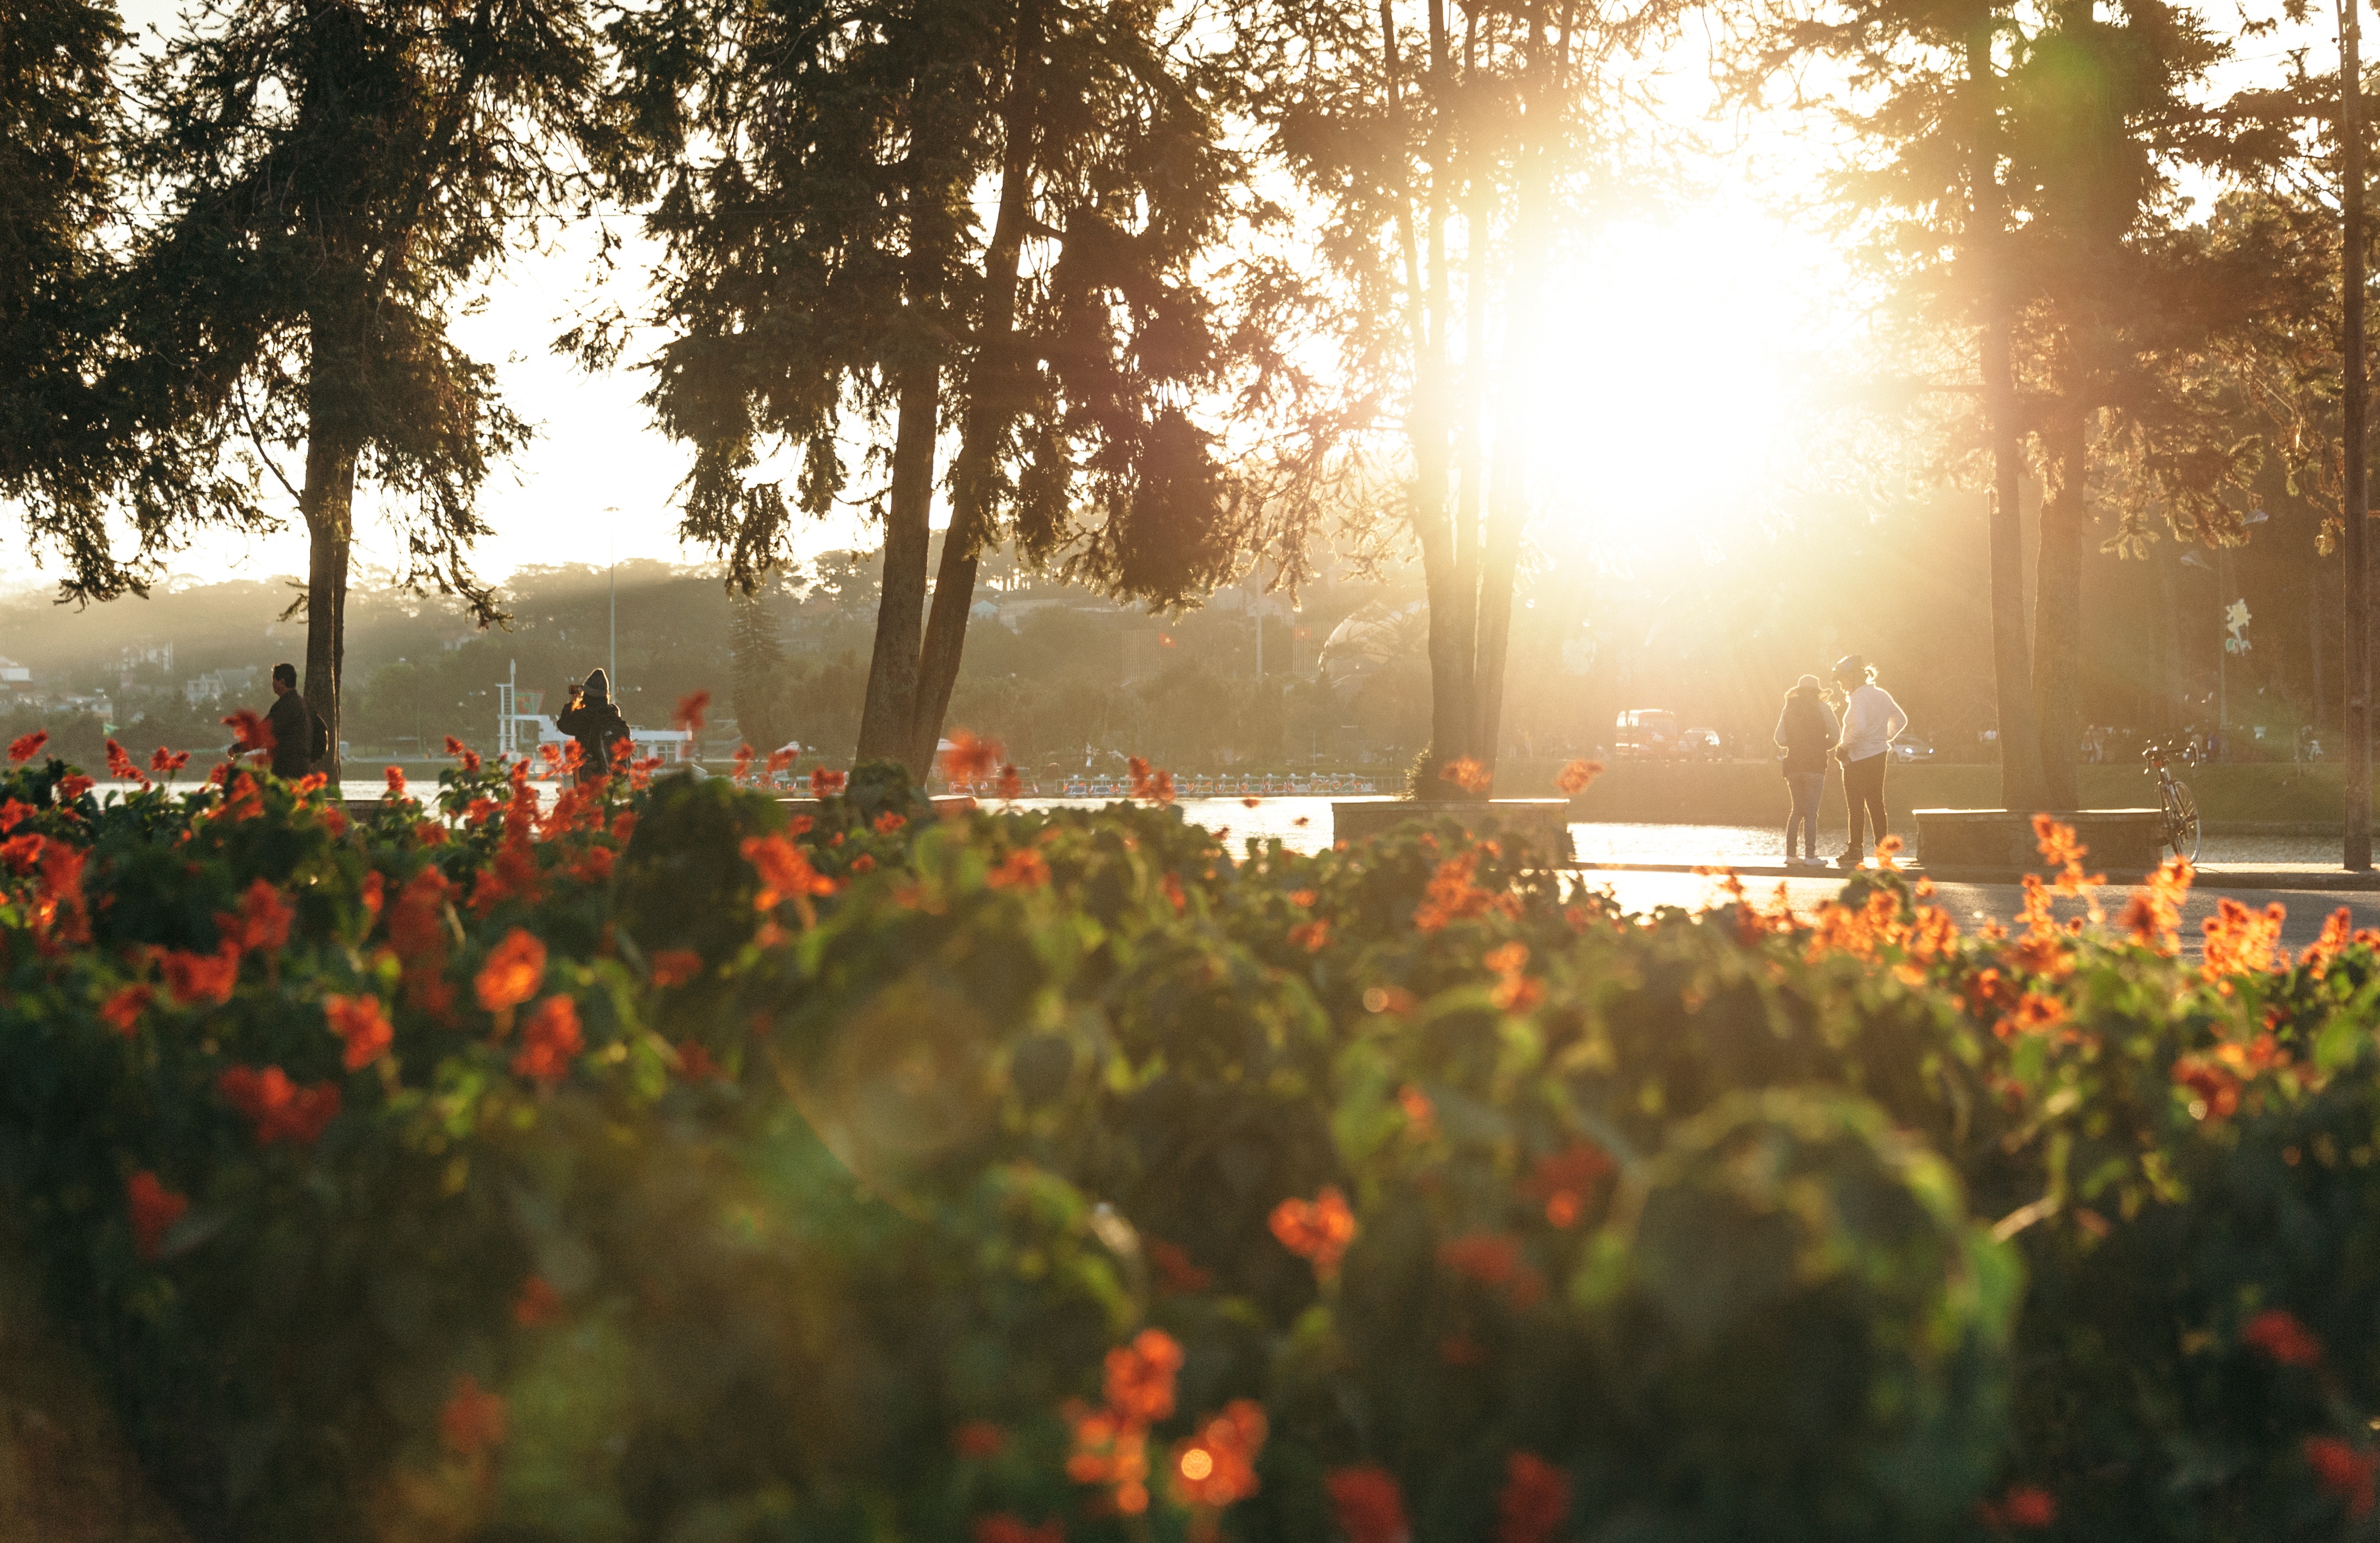
nature, sunlight, red, morning, light, sky, atmospheric phenomenon, tree, leaf, flower, spring, orange, yellow, sunrise, plant, grass, lens flare, sunset, sun, summer, atmosphere, landscape, wildflower, backlighting, evening, autumn, coquelicot, photography, meadow, field, plant stem